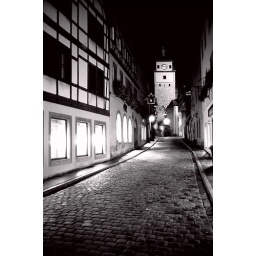
street to clock tower in Rothenburg